Janie L. Mines

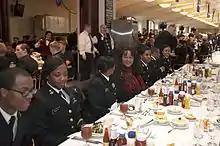
Janie Mines (red and black scarf), Black History Month 2015, lunch with the brigade of Midshipmen, U.S. Naval Academy

Mines left the Navy to earn a Masters of Business Administration from the Massachusetts Institute of Technology (MIT), with a 1998 thesis entitled "Integrated change management". She held positions in management in several corporations, including Procter & Gamble and Hershey Foods, and was Senior Vice President of Strategic Sourcing at Bank of America. She has been a management consultant and is a member of the Defense Advisory Committee on Women in the Services (DACOWITS).